Belarus

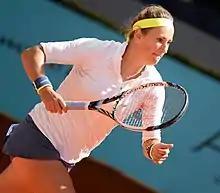
Victoria Azarenka, professional tennis player and a former world No. 1 in singles

Bilateral relations with the United States are strained; the United States has not had an ambassador in Minsk since 2007 and Belarus has not had an ambassador in Washington since 2008. Diplomatic relations remained tense, and in 2004, the United States passed the Belarus Democracy Act, which authorized funding for anti-government Belarusian NGOs, and prohibited loans to the Belarusian government, except for humanitarian purposes.